List of Australia Test cricket records

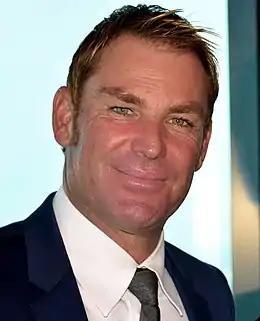
Shane Warne (pictured) has taken the most Test wickets (708), the most five-wicket hauls (37) and the most ten-wicket hauls (10) for Australia.

Tendulkar has also scored the most centuries in Test cricket with 51. South Africa's Jacques Kallis is next on 45 and Ricky Ponting with 41 hundreds is in third.